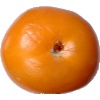
Label: Tomato Yellow 1